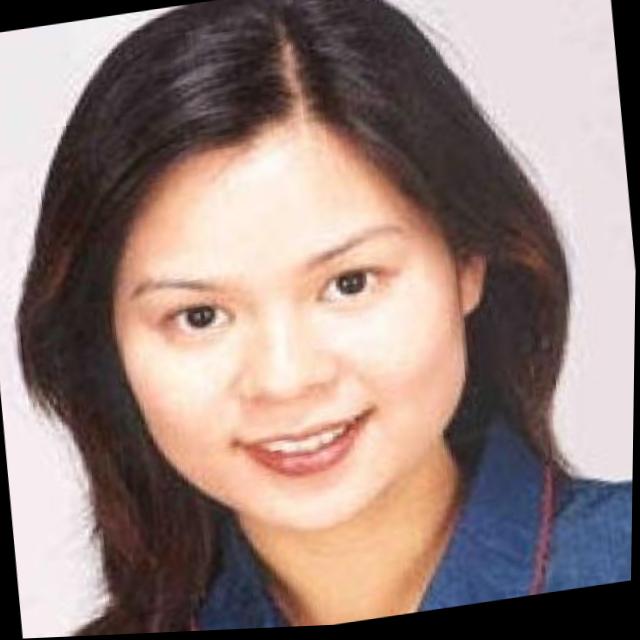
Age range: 21-44